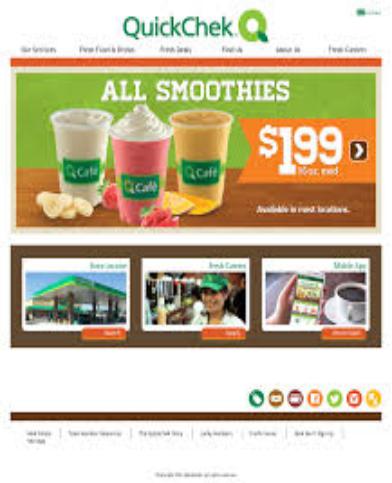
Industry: Food